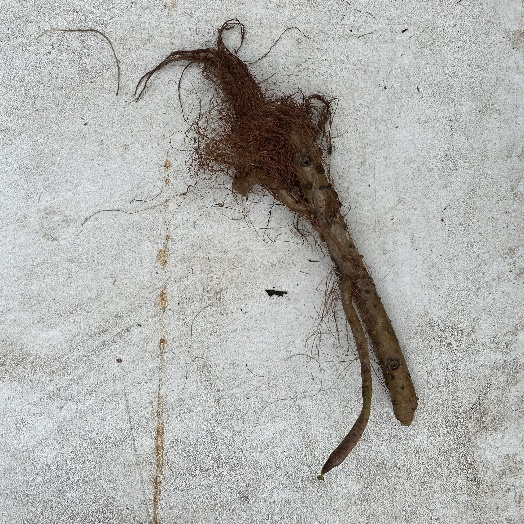
Label: Vegetation